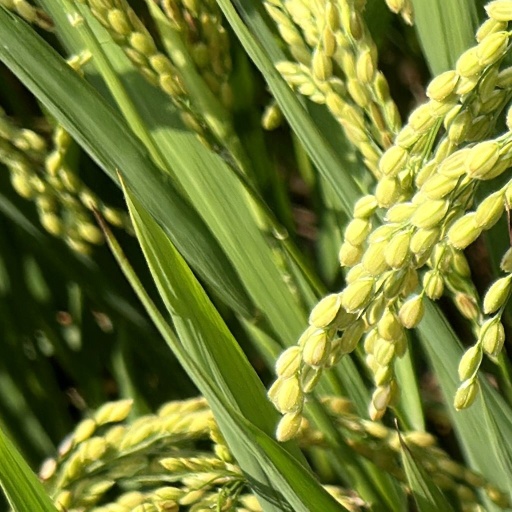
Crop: rice